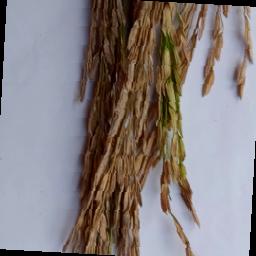
Label: Rice___Neck_Blast